Lincoln Tomb

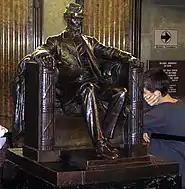
The bronze prototype casting by Daniel Chester French of his 1920 sculpture in the Lincoln Memorial is in the receiving rotunda of Lincoln's Tomb. Several specially cast well-known Lincoln sculptures line passageways of the crypt, including one of ""

The tomb is in the center of a 12½ acre (51,000 m) plot. Constructed of granite from Biddeford, Maine, dressed at Quincy, Massachusetts, it has a rectangular base surmounted by a -high obelisk and a semicircular entranceway. A bronze reproduction by sculptor Gutzon Borglum of his head of Lincoln in the U.S. Capitol rests on a pedestal in front of the entranceway. Four flights of balustraded stairs—two flanking the entrance at the front and two at the rear—lead to a level terrace. The balustrade extends around the terrace to form a parapet. Originally open to the public, the terrace has since been closed due to safety concerns.